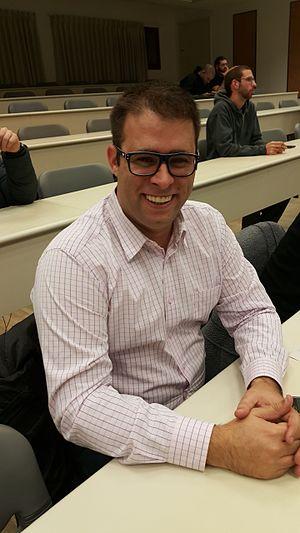
Oren Hazan, né le 28 octobre 1981 à Ariel, est un homme politique israélien. Membre des partis Likoud puis Tsomet, il est député à la Knesset entre 2015 et 2019.